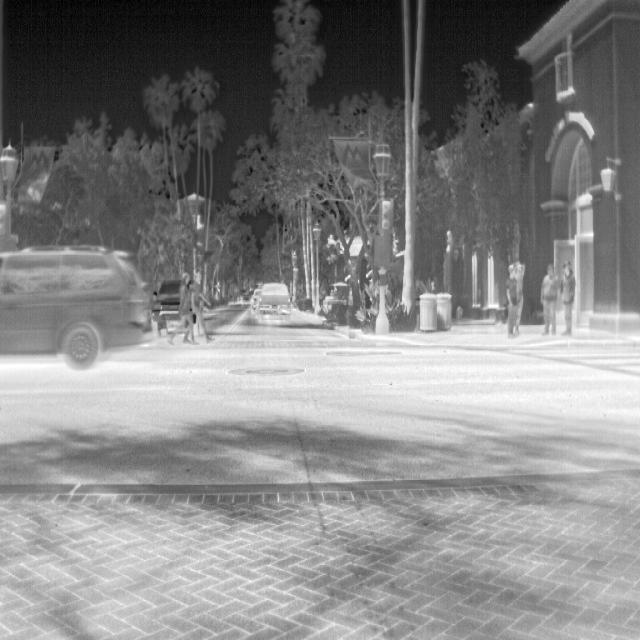
Detected objects:
label: person
label: person
label: person
label: person
label: person
label: person